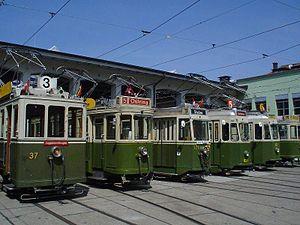
Le tramway de Berne est le réseau de tramway desservant la ville de Berne, capitale du canton éponyme et de la Suisse. Le réseau fonctionne depuis 1890 et est de nos jours est composé de cinq lignes d'une longueur totale de 39,6 km et à écartement métrique. Il est exploité depuis 1947 par la Städtische Verkehrsbetriebe Bern qui opère depuis 2000 sous la marque Bernmobil.